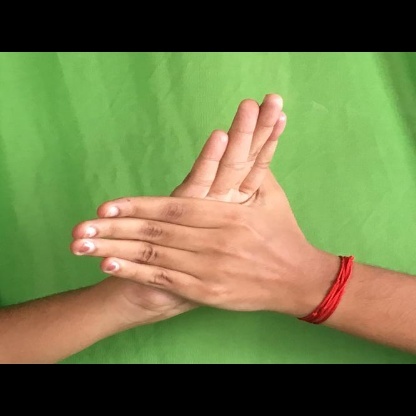
Mudra: Chakra